Žygimantas Vaičiūnas

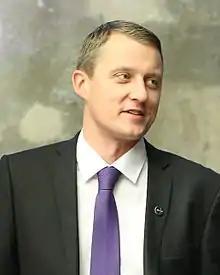
Žygimantas Vaičiūnas

Žygimantas Vaičiūnas (born 19 January 1982) is a Lithuanian politician. He served as Minister of Energy in the cabinet of Prime Minister Saulius Skvernelis from 13 December 2016 to 11 December 2020. Dainius Kreivys was appointed as his successor.